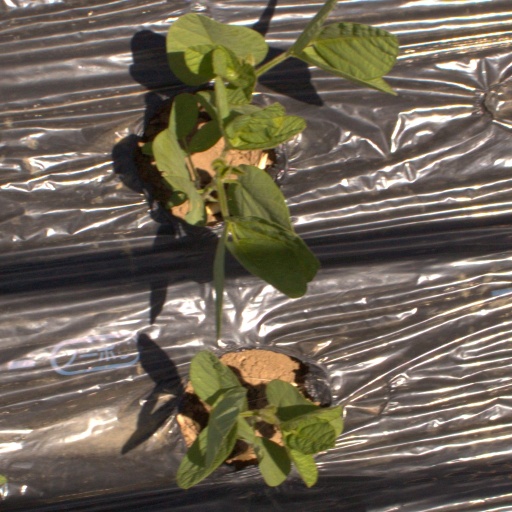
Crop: Jerusalem artichoke